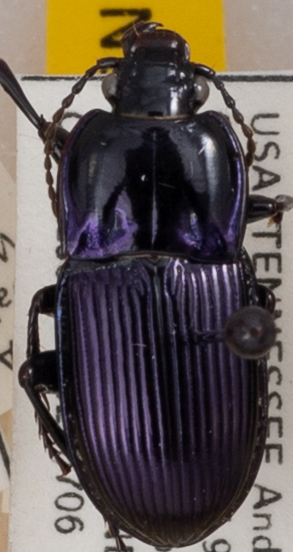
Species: Myas coracinus
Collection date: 2022-07-06 04:00:00
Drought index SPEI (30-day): -0.528
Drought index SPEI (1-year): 0.216
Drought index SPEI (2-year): -0.006